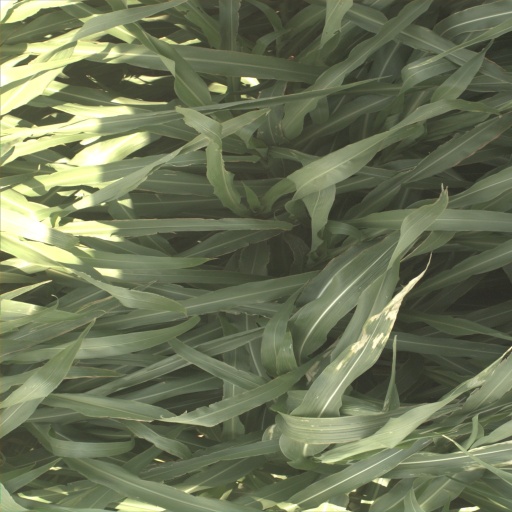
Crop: sorghum